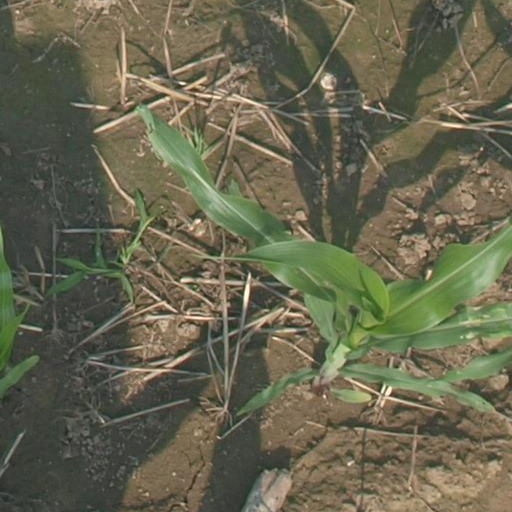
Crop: maize; corn